Byrd Mock

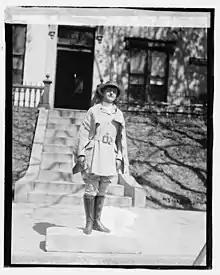
Mock in 1920

Byrd Mock (February 23, 1876 – November 17, 1966) was an American writer, journalist, poet, and publisher, who also set numerous records as a golfer.